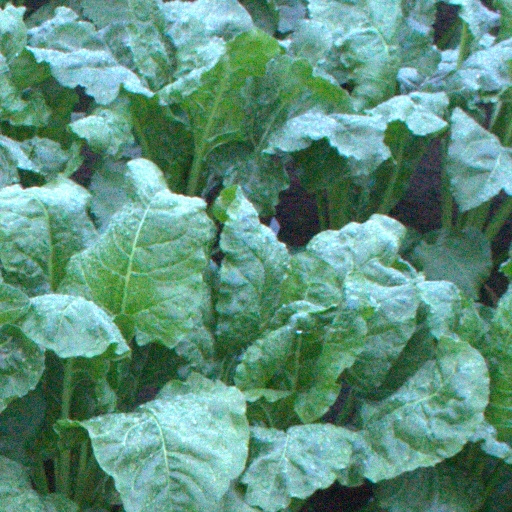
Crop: sugar beet